Unilink

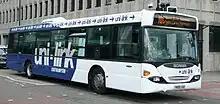
A Scania OmniCity in Accord Livery.

At launch, the company ran two main routes, the U1 and the U2, with a number of smaller routes and variations also in existence. Later in the life of the company, Uni-link launched the U6 and the U9 routes. As some of these routes, especially the U1, was used very heavily the company received various grants that allowed their fleets to expand. The company added its last route in September 2005 when it was awarded a five-year contract by Southampton City Council to run the City-link service shuttle service in Southampton city centre. This nearly doubled their passenger numbers, adding one million passengers per annum.